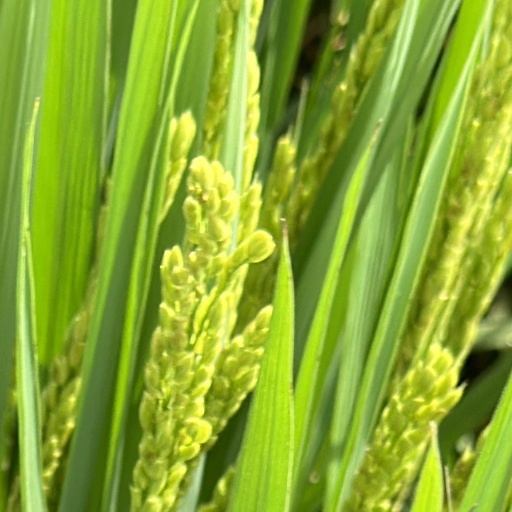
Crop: rice